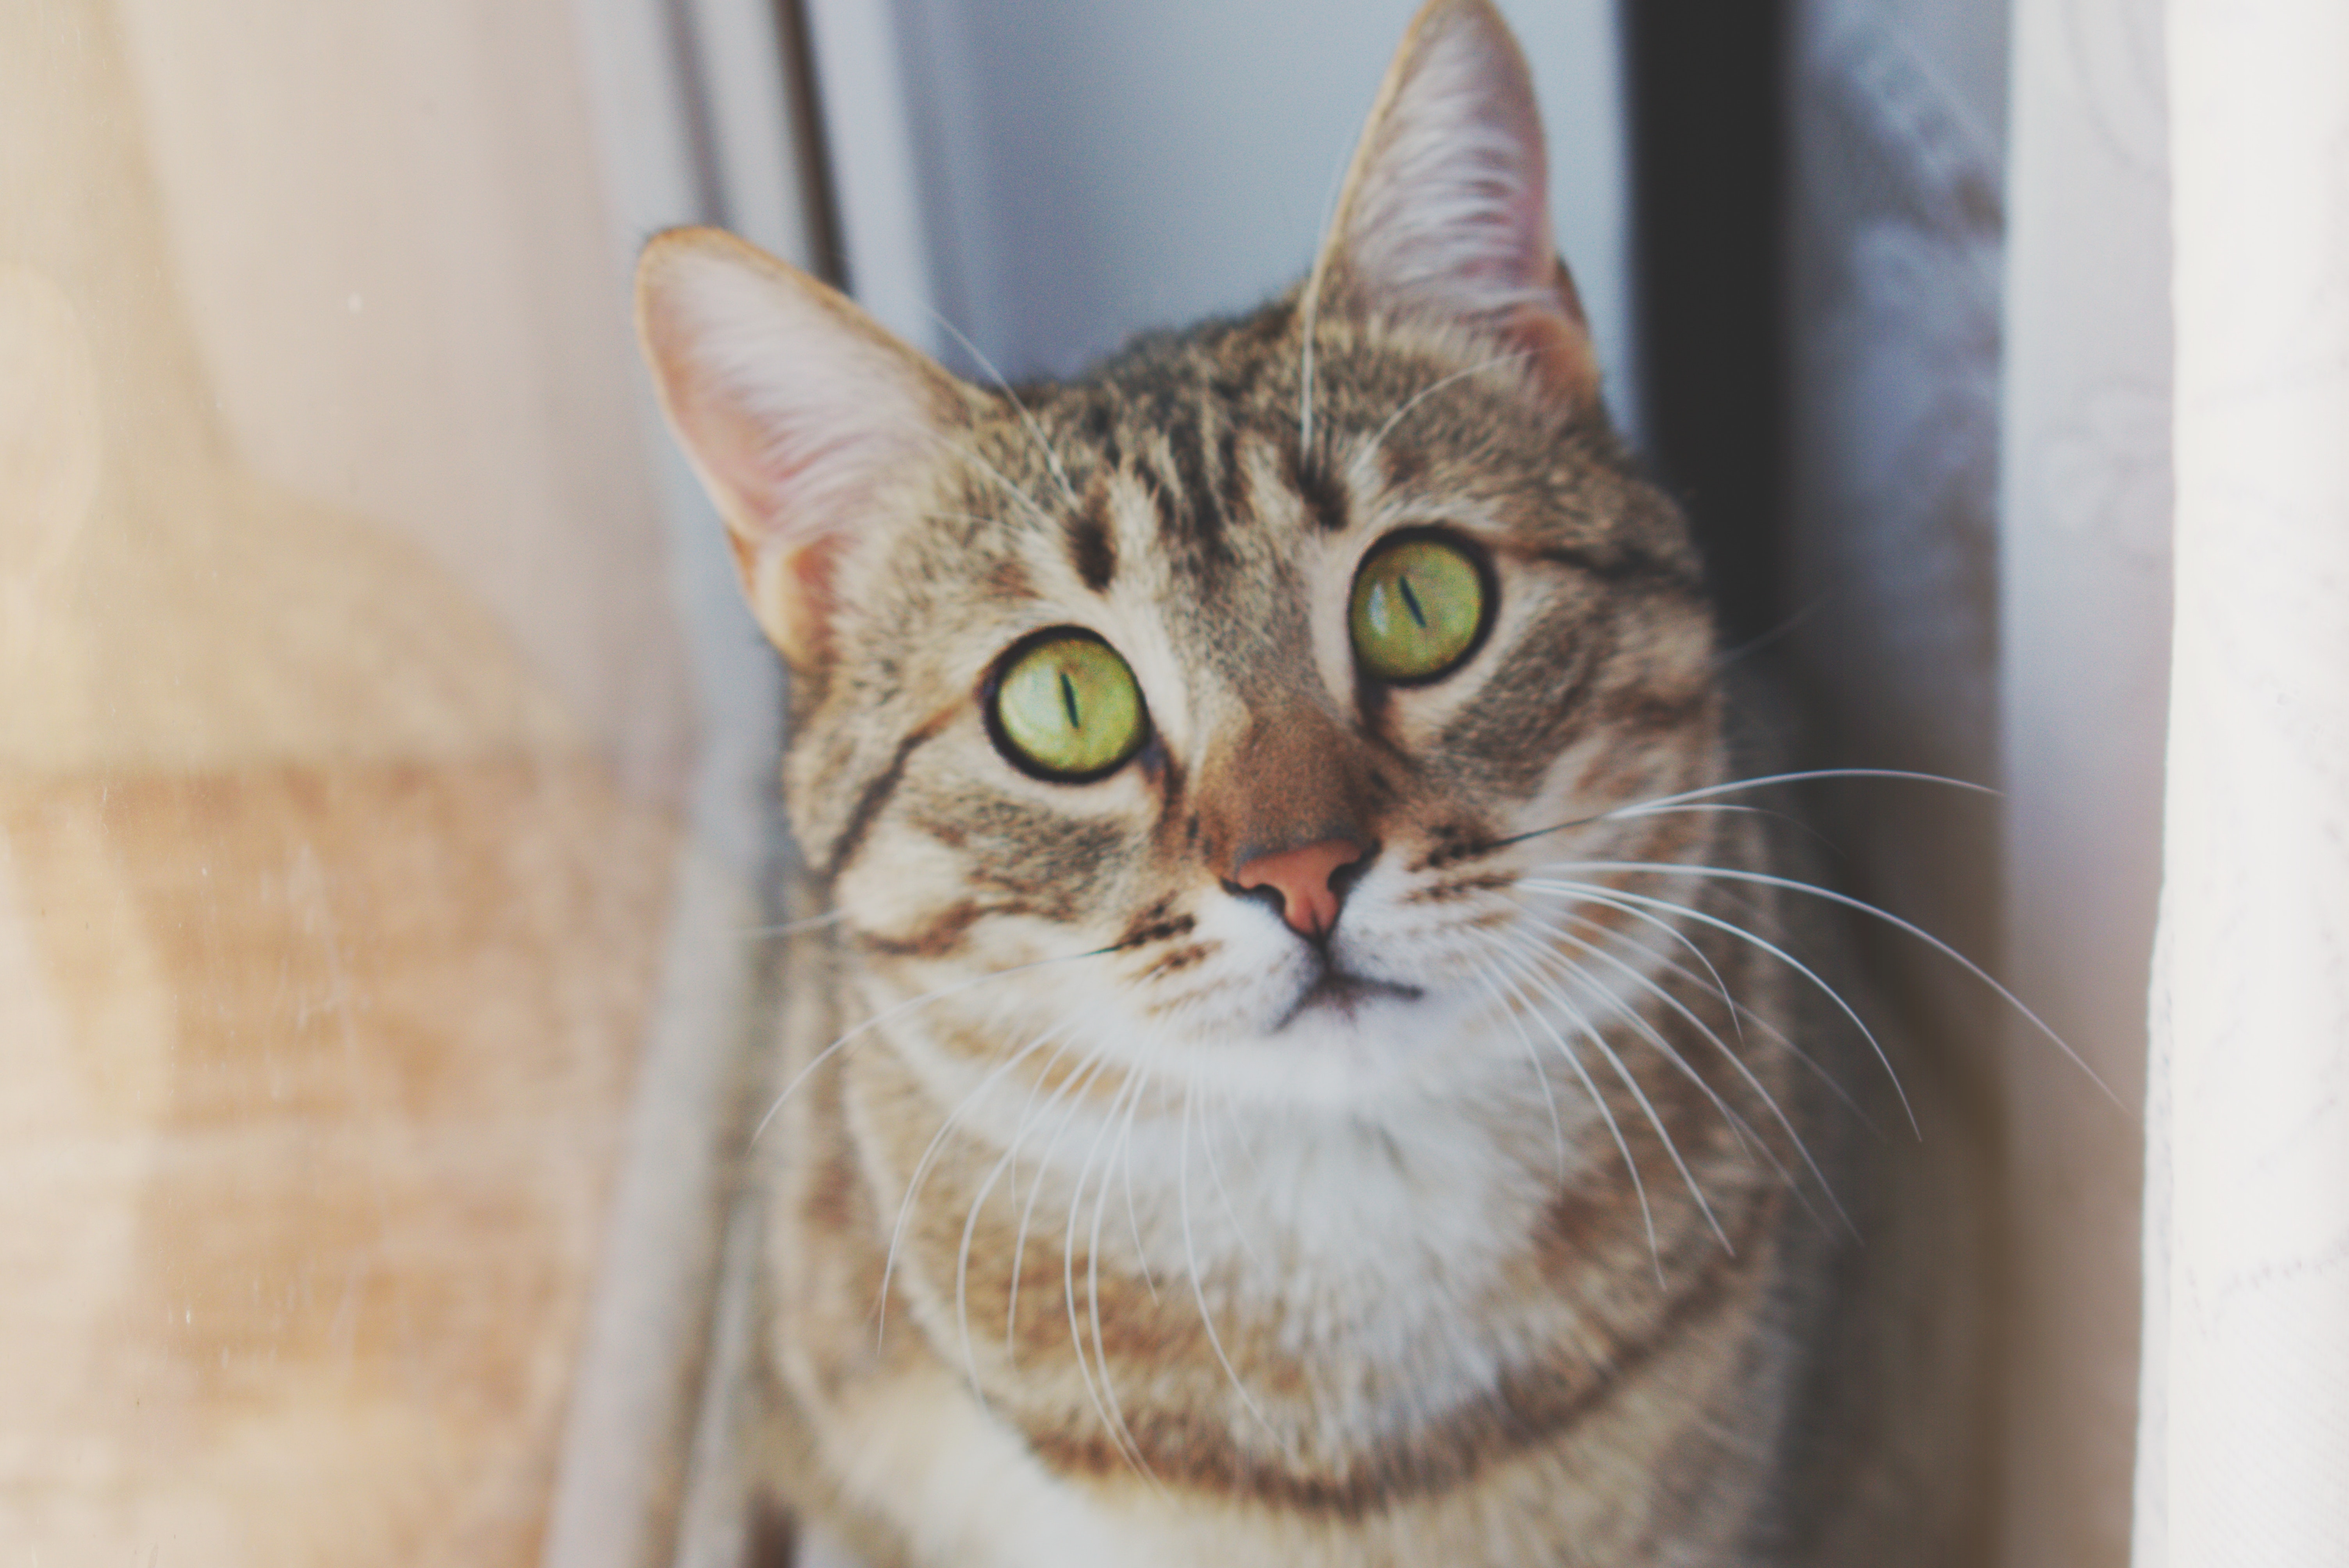
cat, small to medium sized cats, mammal, whiskers, felidae, tabby cat, european shorthair, domestic short haired cat, carnivore, aegean cat, american shorthair, eye, dragon li, ocicat, snout, close up, asian, australian mist, american wirehair, kitten, bengal, window, fur